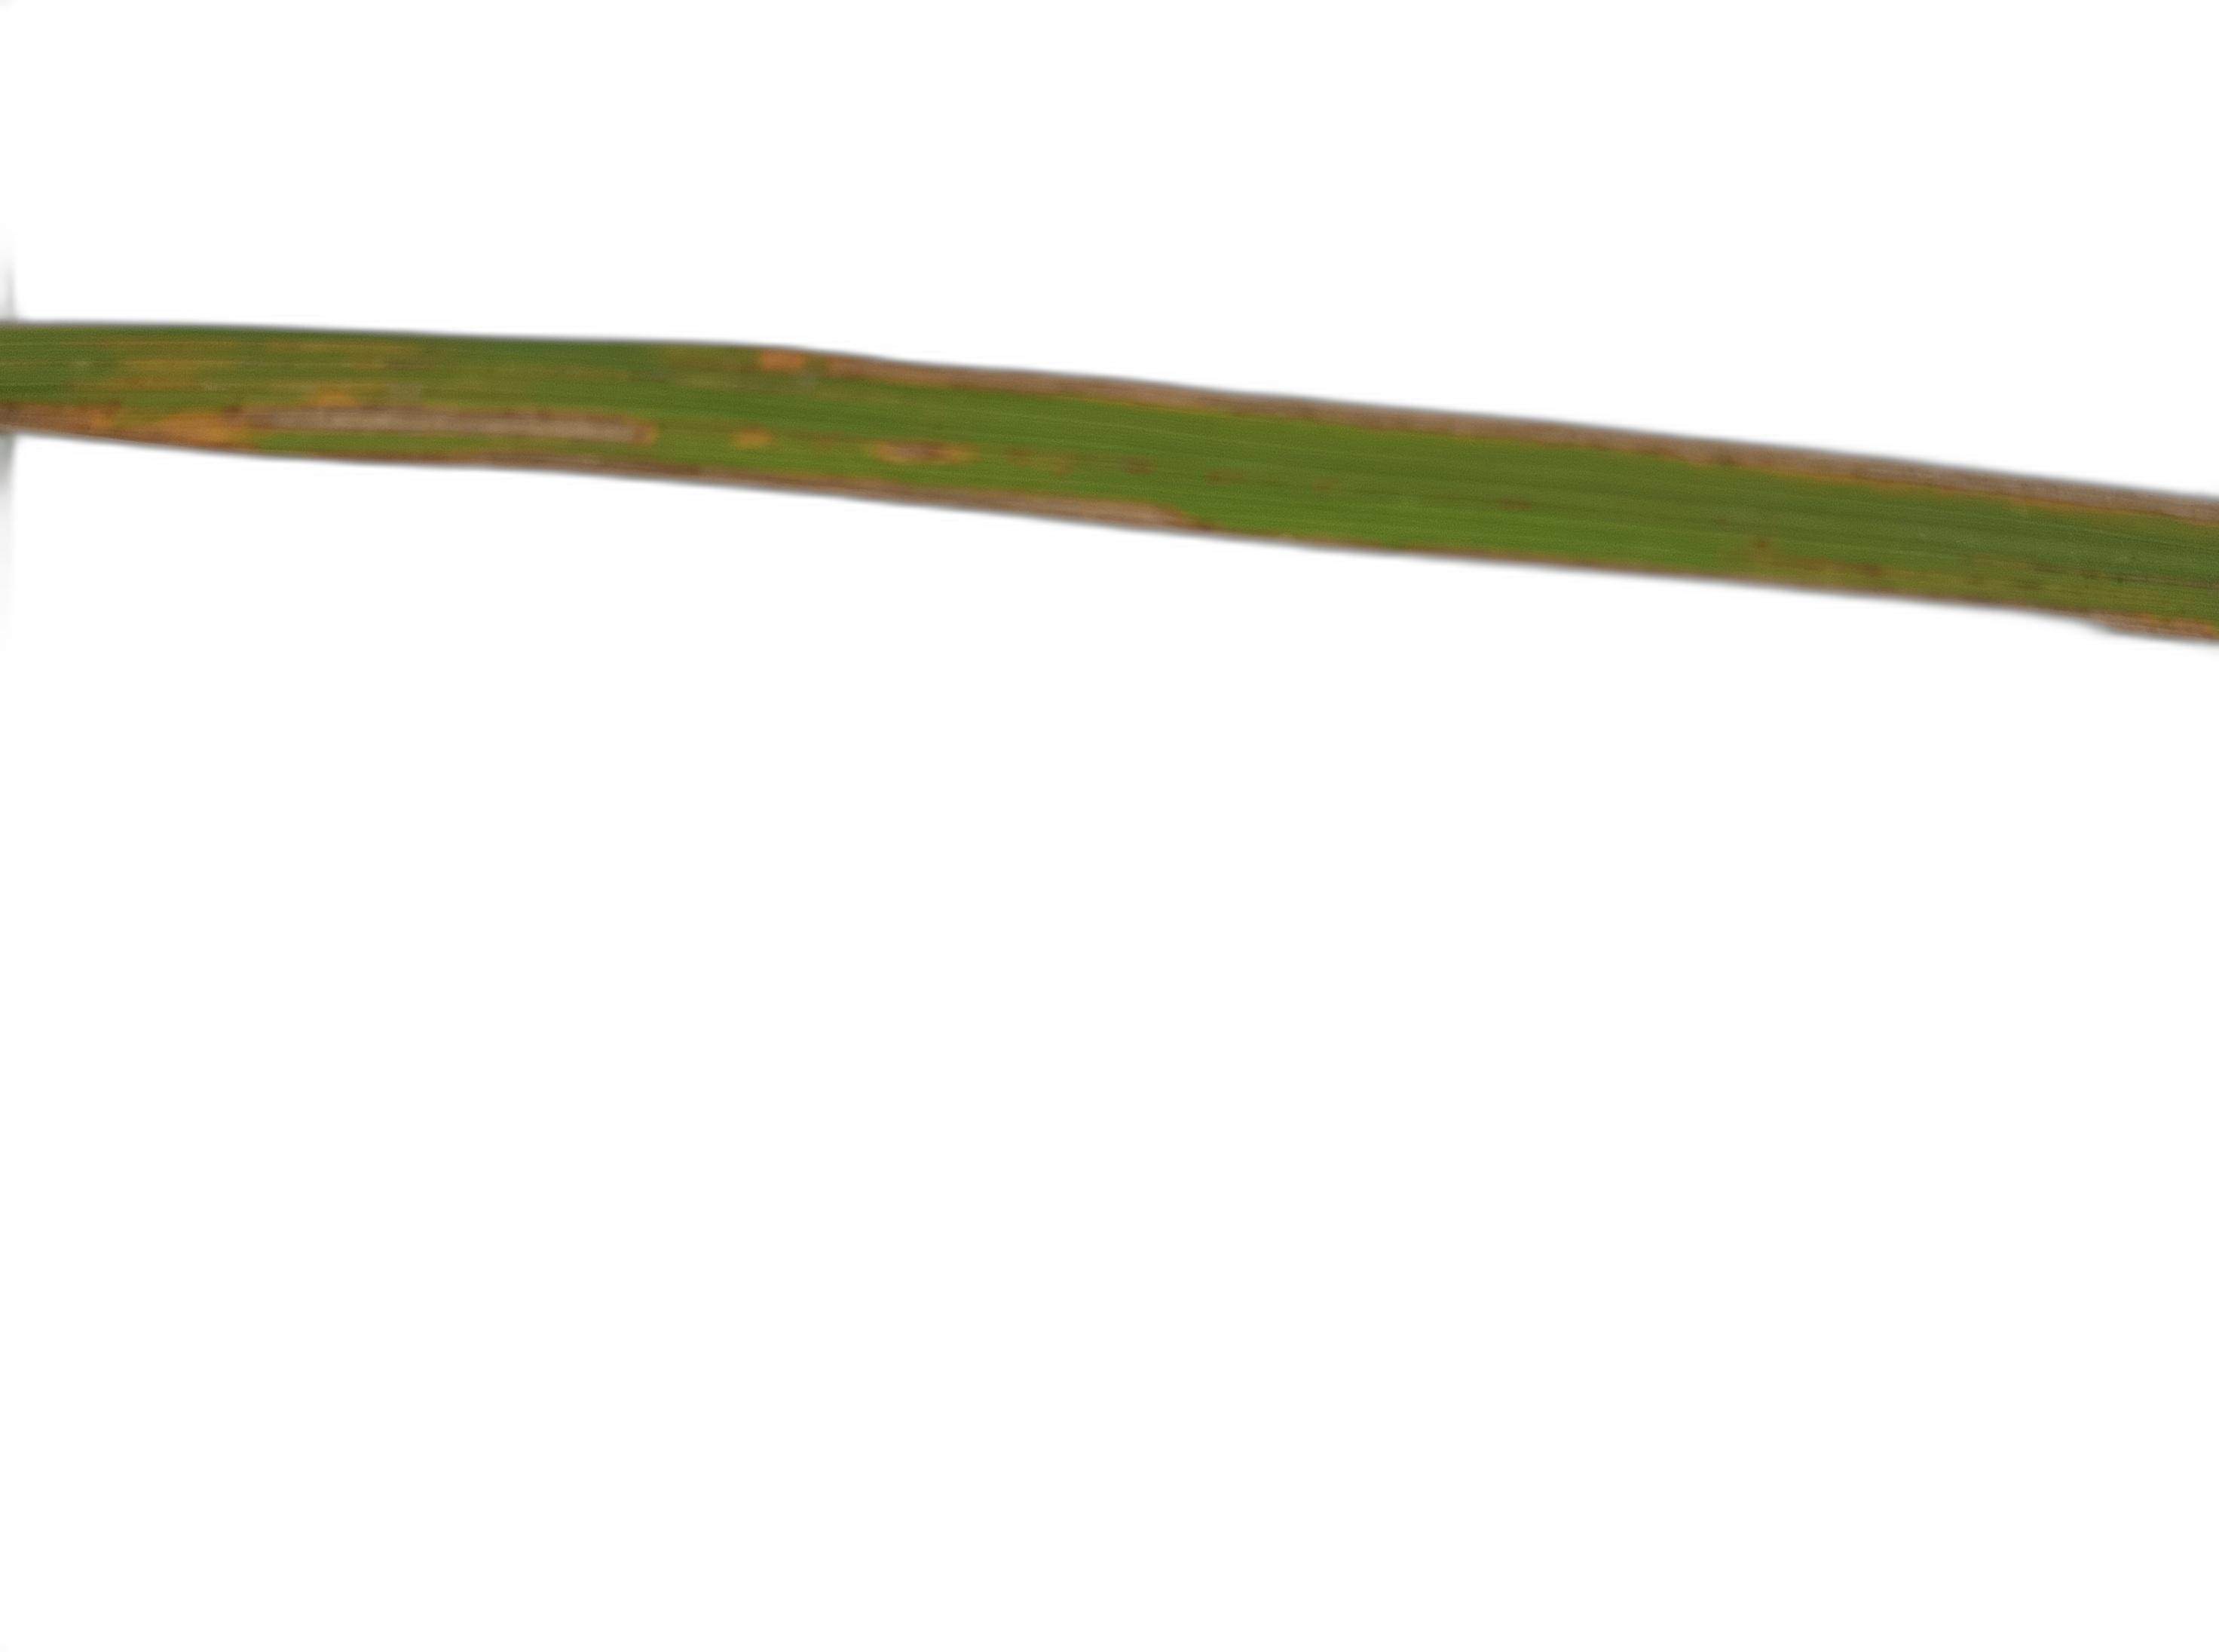
Label: Rice Stripes